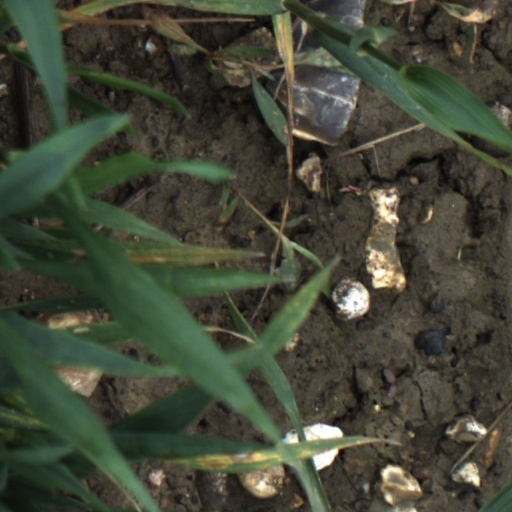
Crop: wheat